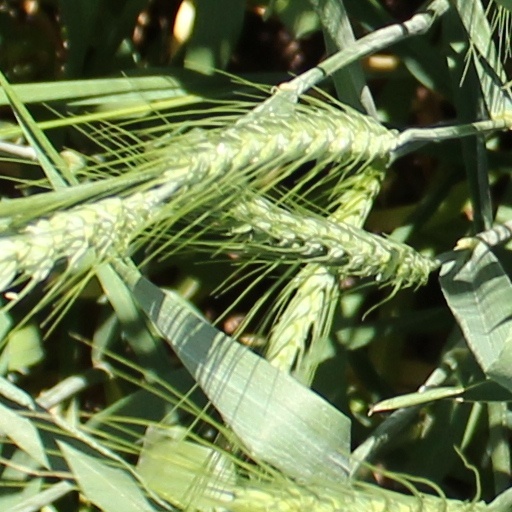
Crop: wheat